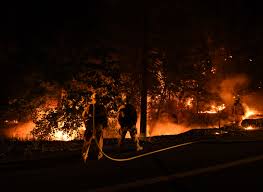
Label: urban_fire